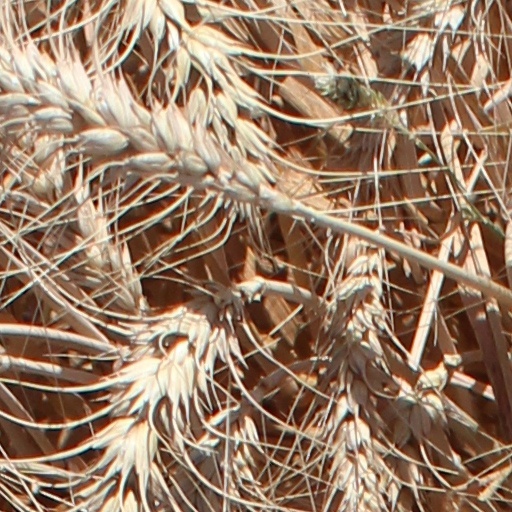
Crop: wheat